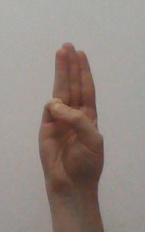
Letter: thaa